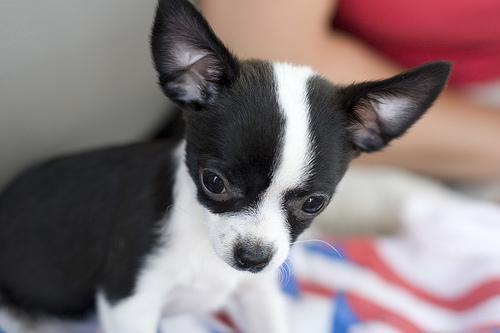
Chihuahua